Salt marsh

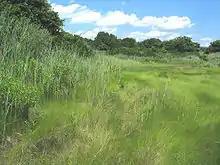
High marsh in the Marine Park Salt Marsh Nature Center in Brooklyn, New York

The New England salt marsh is subject to strong tidal influences and shows distinct patterns of zonation. In low marsh areas with high tidal flooding, a monoculture of the smooth cordgrass, "Spartina alterniflora" dominate, then heading landwards, zones of the salt hay, "Spartina patens", black rush, "Juncus gerardii" and the shrub "Iva frutescens" are seen respectively. These species all have different tolerances that make the different zones along the marsh best suited for each individual.